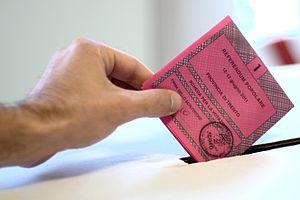
Le référendum italien de 2011 est un ensemble de quatre propositions abrogatives d'origine populaire soumis au vote les dimanche 12 et lundi 13 juin 2011 en Italie.